Summer Whispers

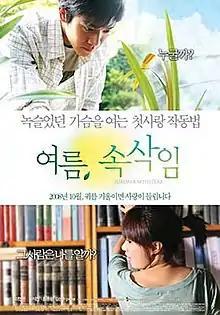
Theatrical poster

Summer Whispers is a 2008 South Korean romance film starring Lee Young-eun and Ha Seok-jin. It is written and directed by first-time director Kim Eun-joo. Lee was nominated Best New Actress at the 46th Grand Bell Awards in 2009.